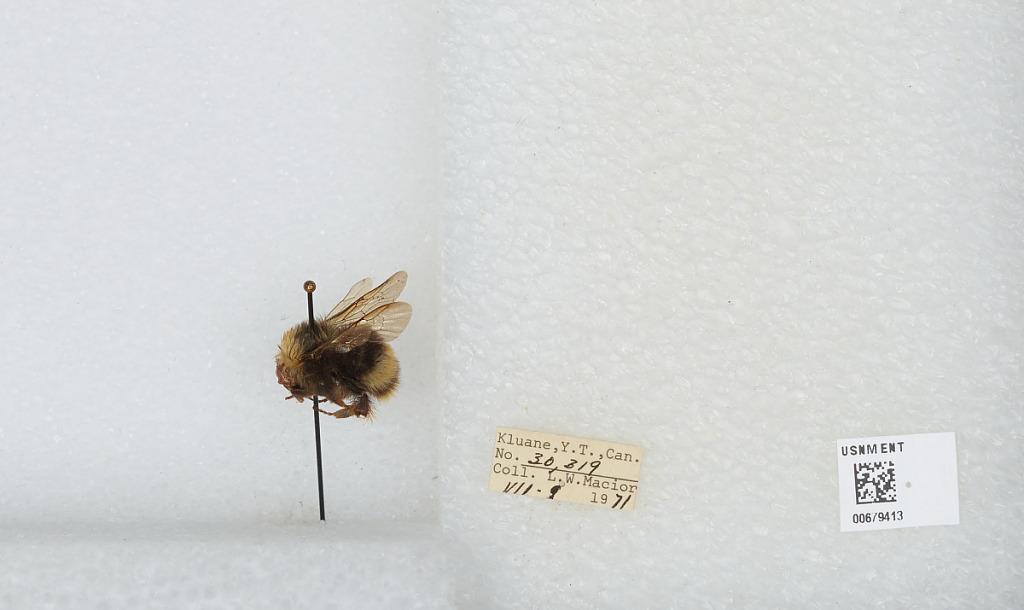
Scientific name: Bombus (Bombus) occidentalis Greene
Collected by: L. Macior
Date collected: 1971-7-9
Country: Canada
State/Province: Yukon Territory
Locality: Kluane
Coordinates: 60.75, -139.5